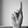
ASL letter: K